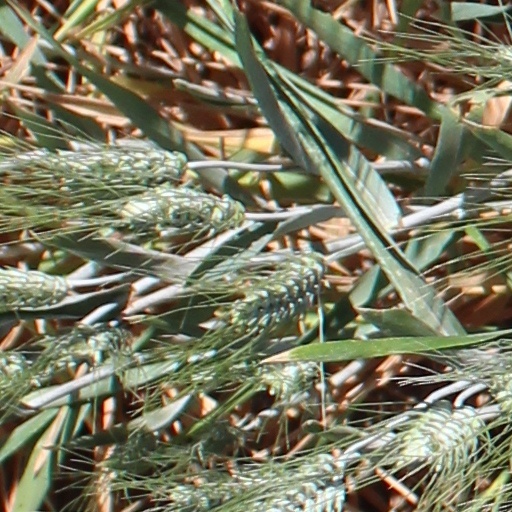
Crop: wheat